Marciszów

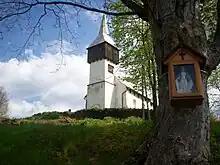
Saint Catherine church

The area became part of the emerging Polish state under the Piast dynasty in the 10th century. Following the fragmentation of Poland into smaller duchies, it formed part of the duchies of Silesia and Świdnica. In 1368, along with the latter it became a fief of the Bohemian Crown, which formed part of the Holy Roman Empire.